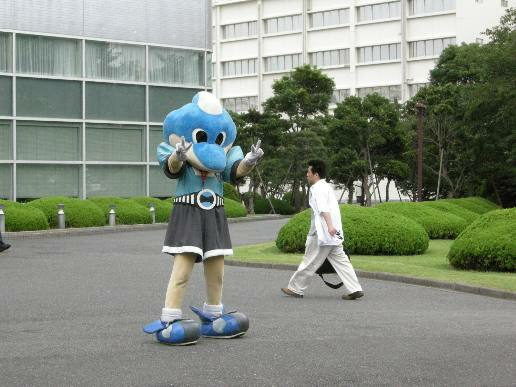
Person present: Yes